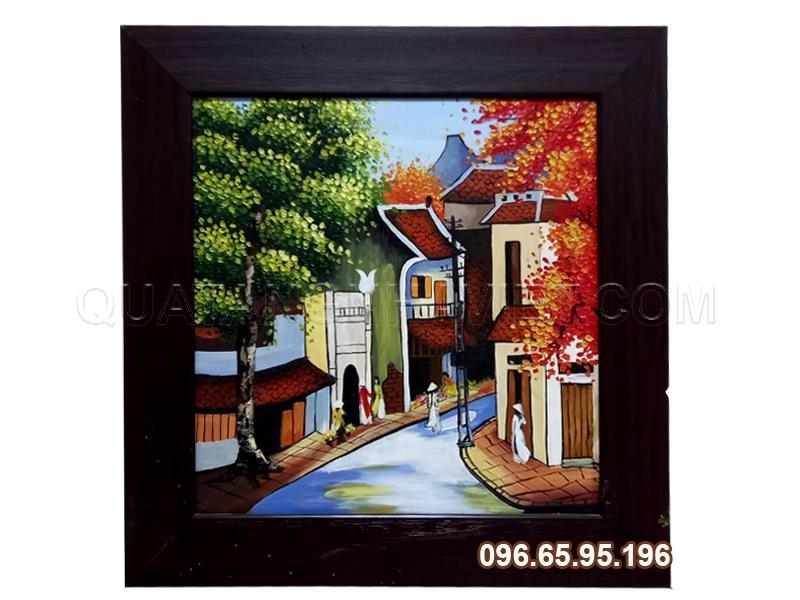
bức tranh vẽ cảnh vật xuất hiện trên một con phố